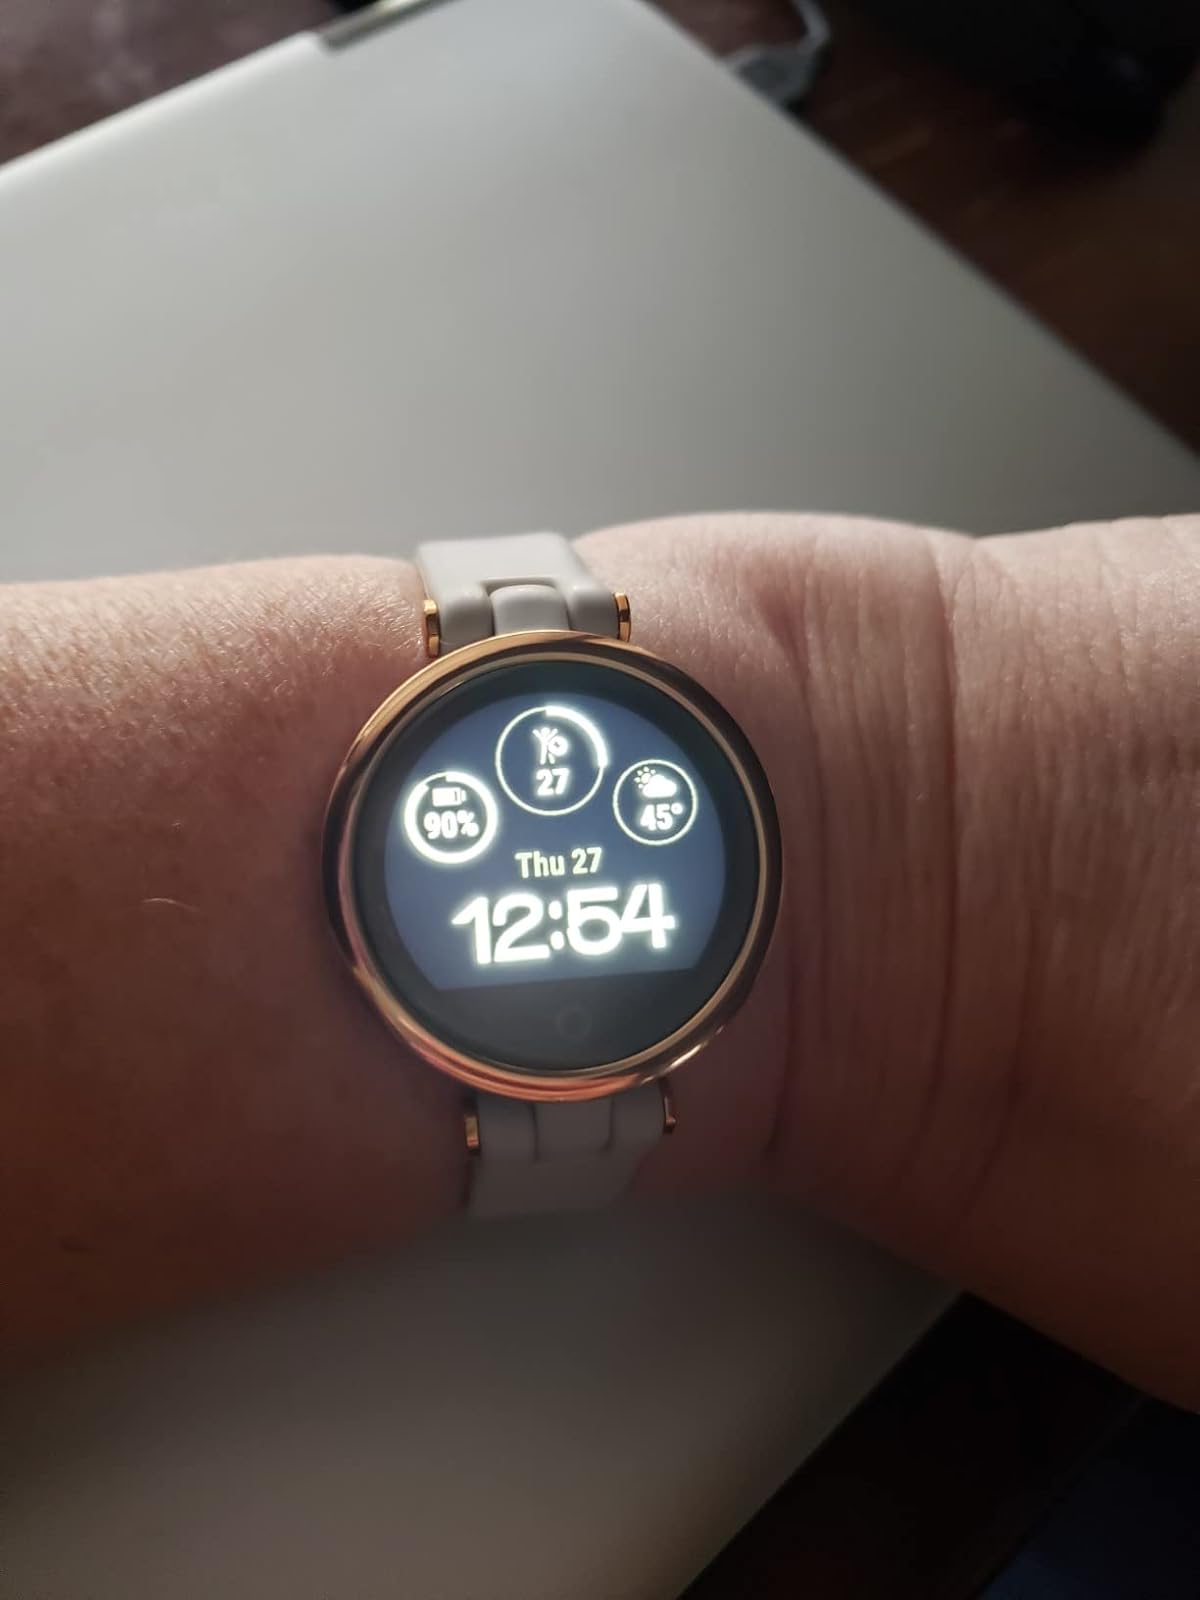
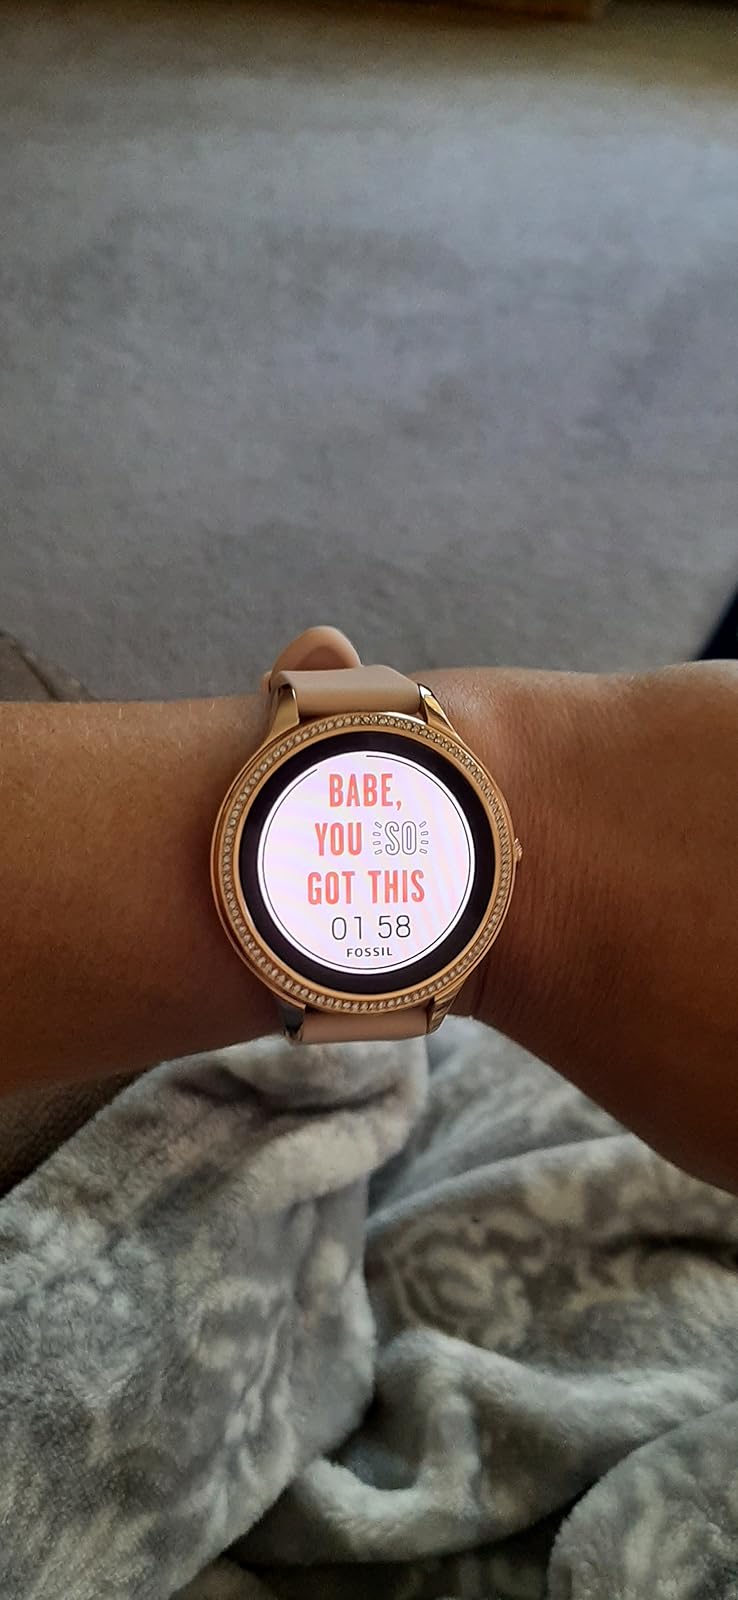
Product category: smartwatch
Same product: no